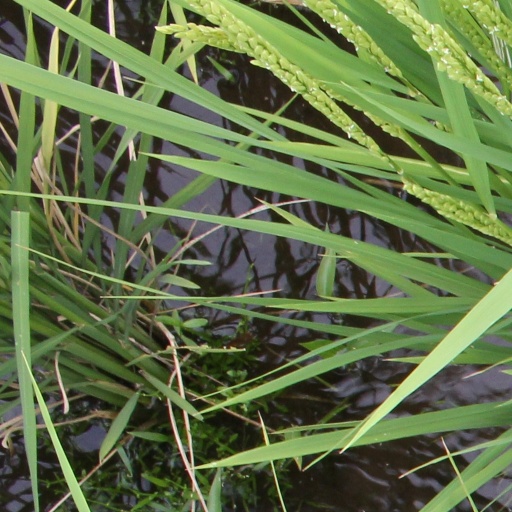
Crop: rice